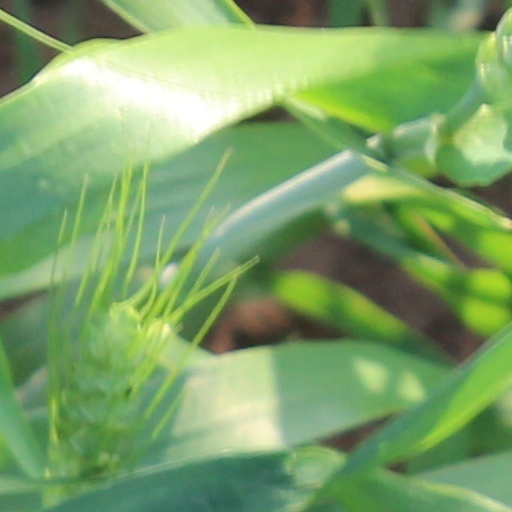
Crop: wheat